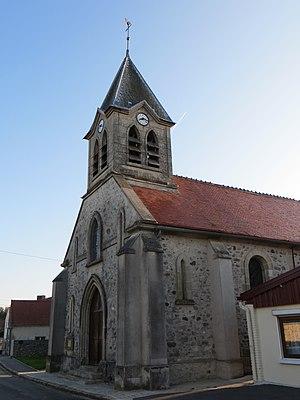
Vue de l'église
Villers-Saint-Genest est une commune française située dans le département de l'Oise, en région Hauts-de-France.